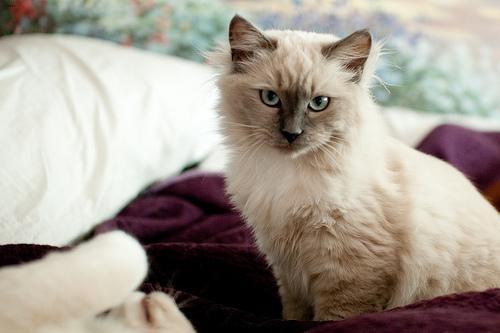
Ragdoll